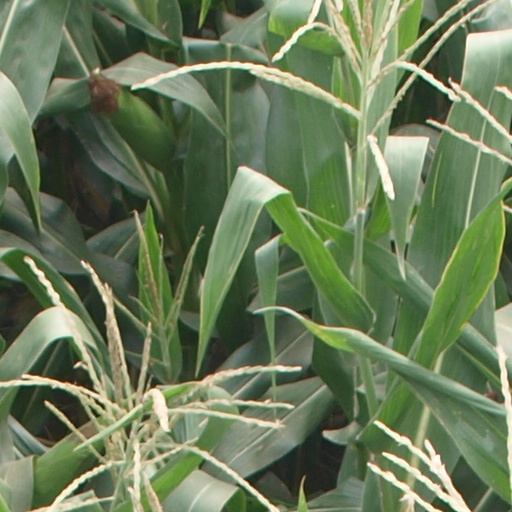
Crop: maize; corn